Low Roman Empire

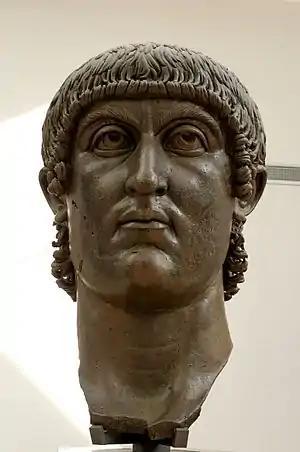
Head of the Bronze Colossus by Constantine, 4th century, Capitoline Museums.

But Diocletian not only had to fight enemies from within, like Carinus, he also had to secure the empire's borders, which were under attack from all sides. Unable to face all the threats alone while he was detained in Pannonia, in December 285 he enlisted the help of another soldier, Maximian, to whom he entrusted, with the title of Caesar, the task of putting an end to the ravages of the barbarians on the Rhine frontier and those of the Bagaudes in Gaul. The following year, when Carausius declared himself emperor in Brittany (England), he elevated Maximian to the rank of Augustus, simply marking his own primacy by placing himself under the protection of the god "Jovius", whereas Maximian would be under that of a simple hero, Hercules. At a meeting in Milan, the two men agreed that the task was too big for two people. To help them, they adopted two valuable generals from Illyricum: Maximian adopted Constantius Chlorus in March 293 and Diocletian Galerius in May.